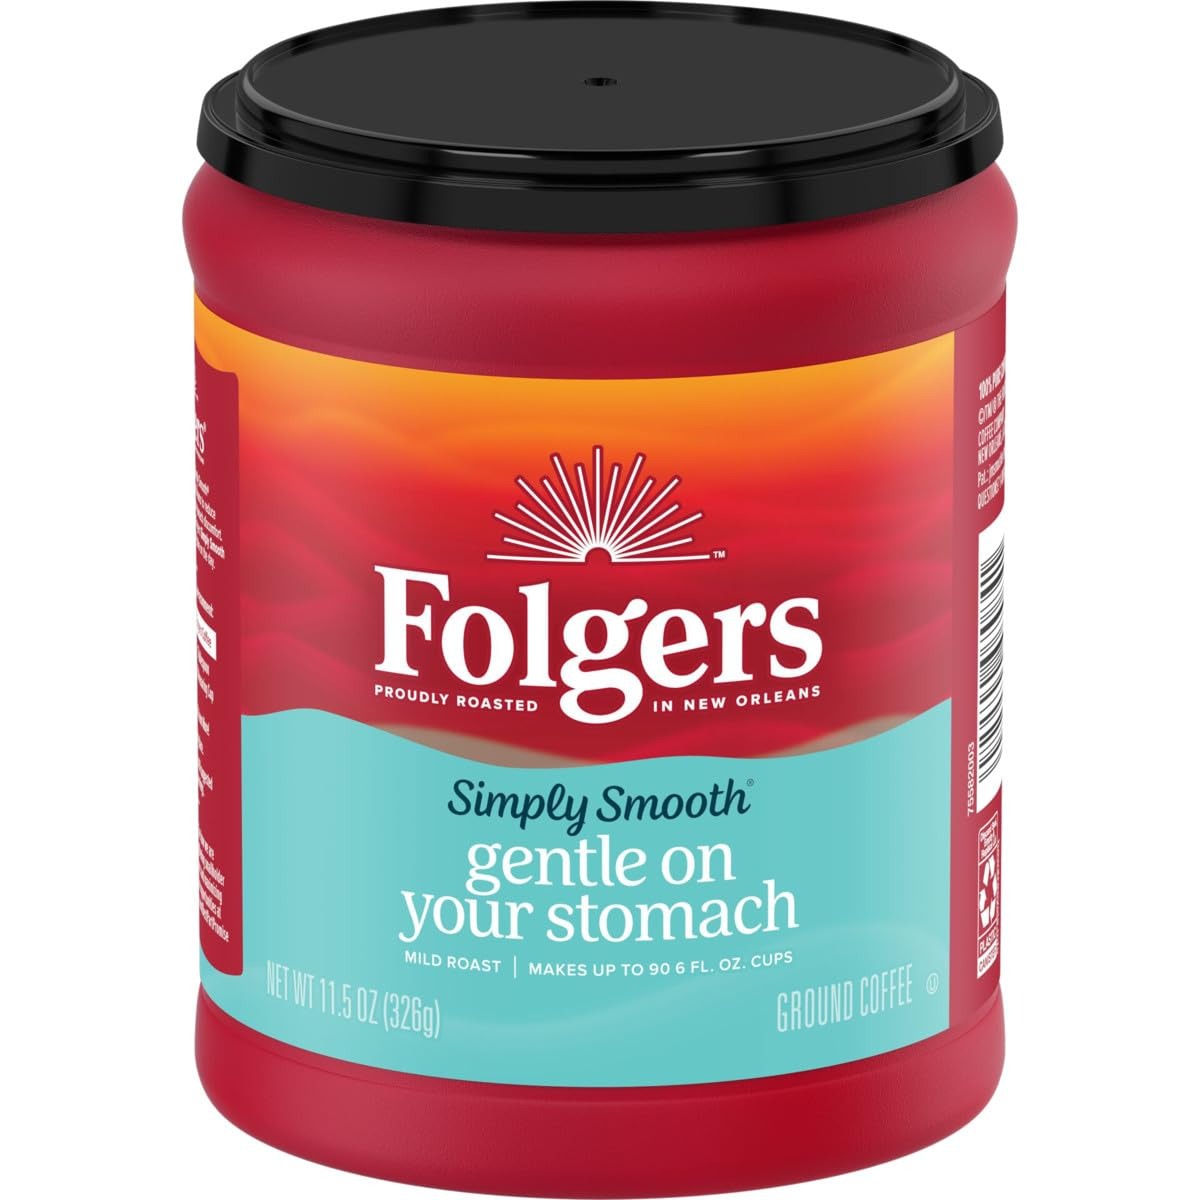
Item Name: Folgers Simply Smooth® Coffee
Product Description: Folgers Simply Smooth delivers a mellow and balanced flavor specially roasted to reduce certain irritants associated with stomach discomfort. We've updated our roast classification for this product from Medium to Mild. Our Simply Smooth Coffee is still the same coffee you know and love and has not changed. ♲ This product can be recycled*. *Not recycled in all communities. Available in: 11.5 oz , 23 oz , 27 oz Plastic Can/Tin, 31.1 oz
Value: 23.0
Unit: Ounce

Price: 19.49